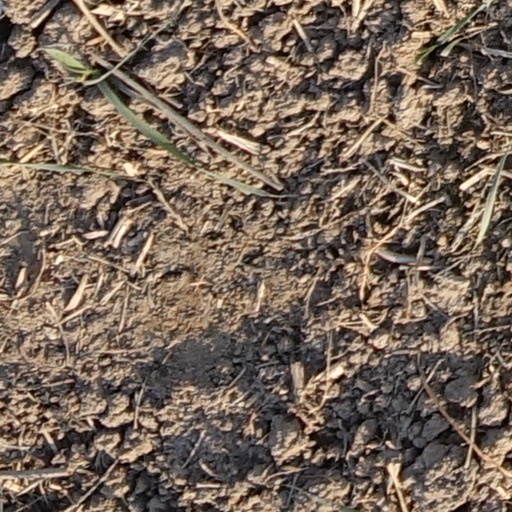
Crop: wheat